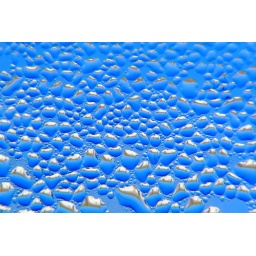
Refractions of water droplets on a window in color